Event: Nepal Earthquake
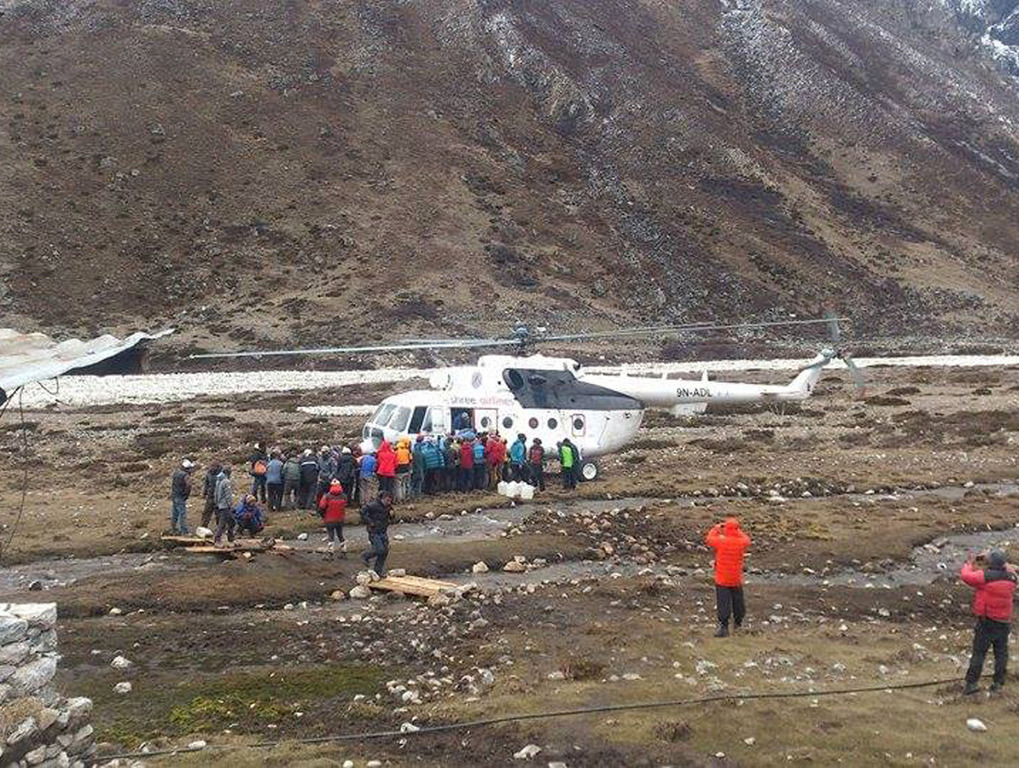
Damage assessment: no_damage